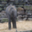
Label: elephant